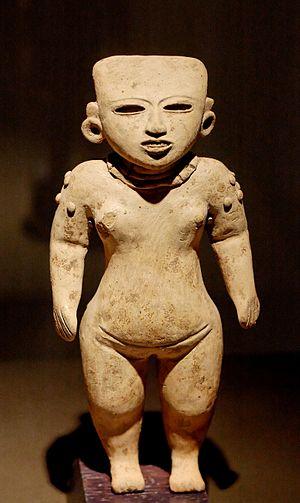
Figurine provenant de la cité de Teotihuacán. Céramique, région de Michoacán (Mexique), IIe-Ve siècle ap. J.-C.
Le musée du Louvre est un musée situé à Paris, en France.